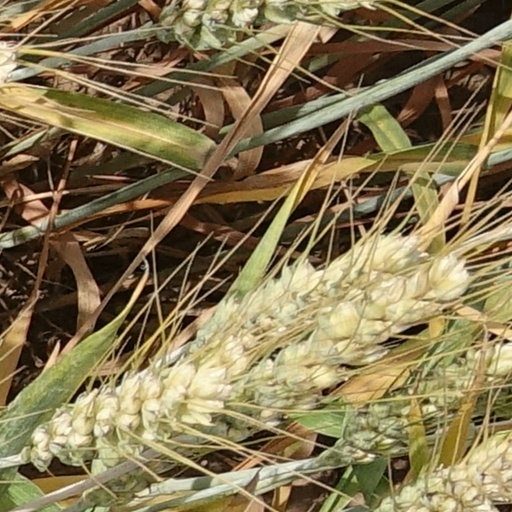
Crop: wheat